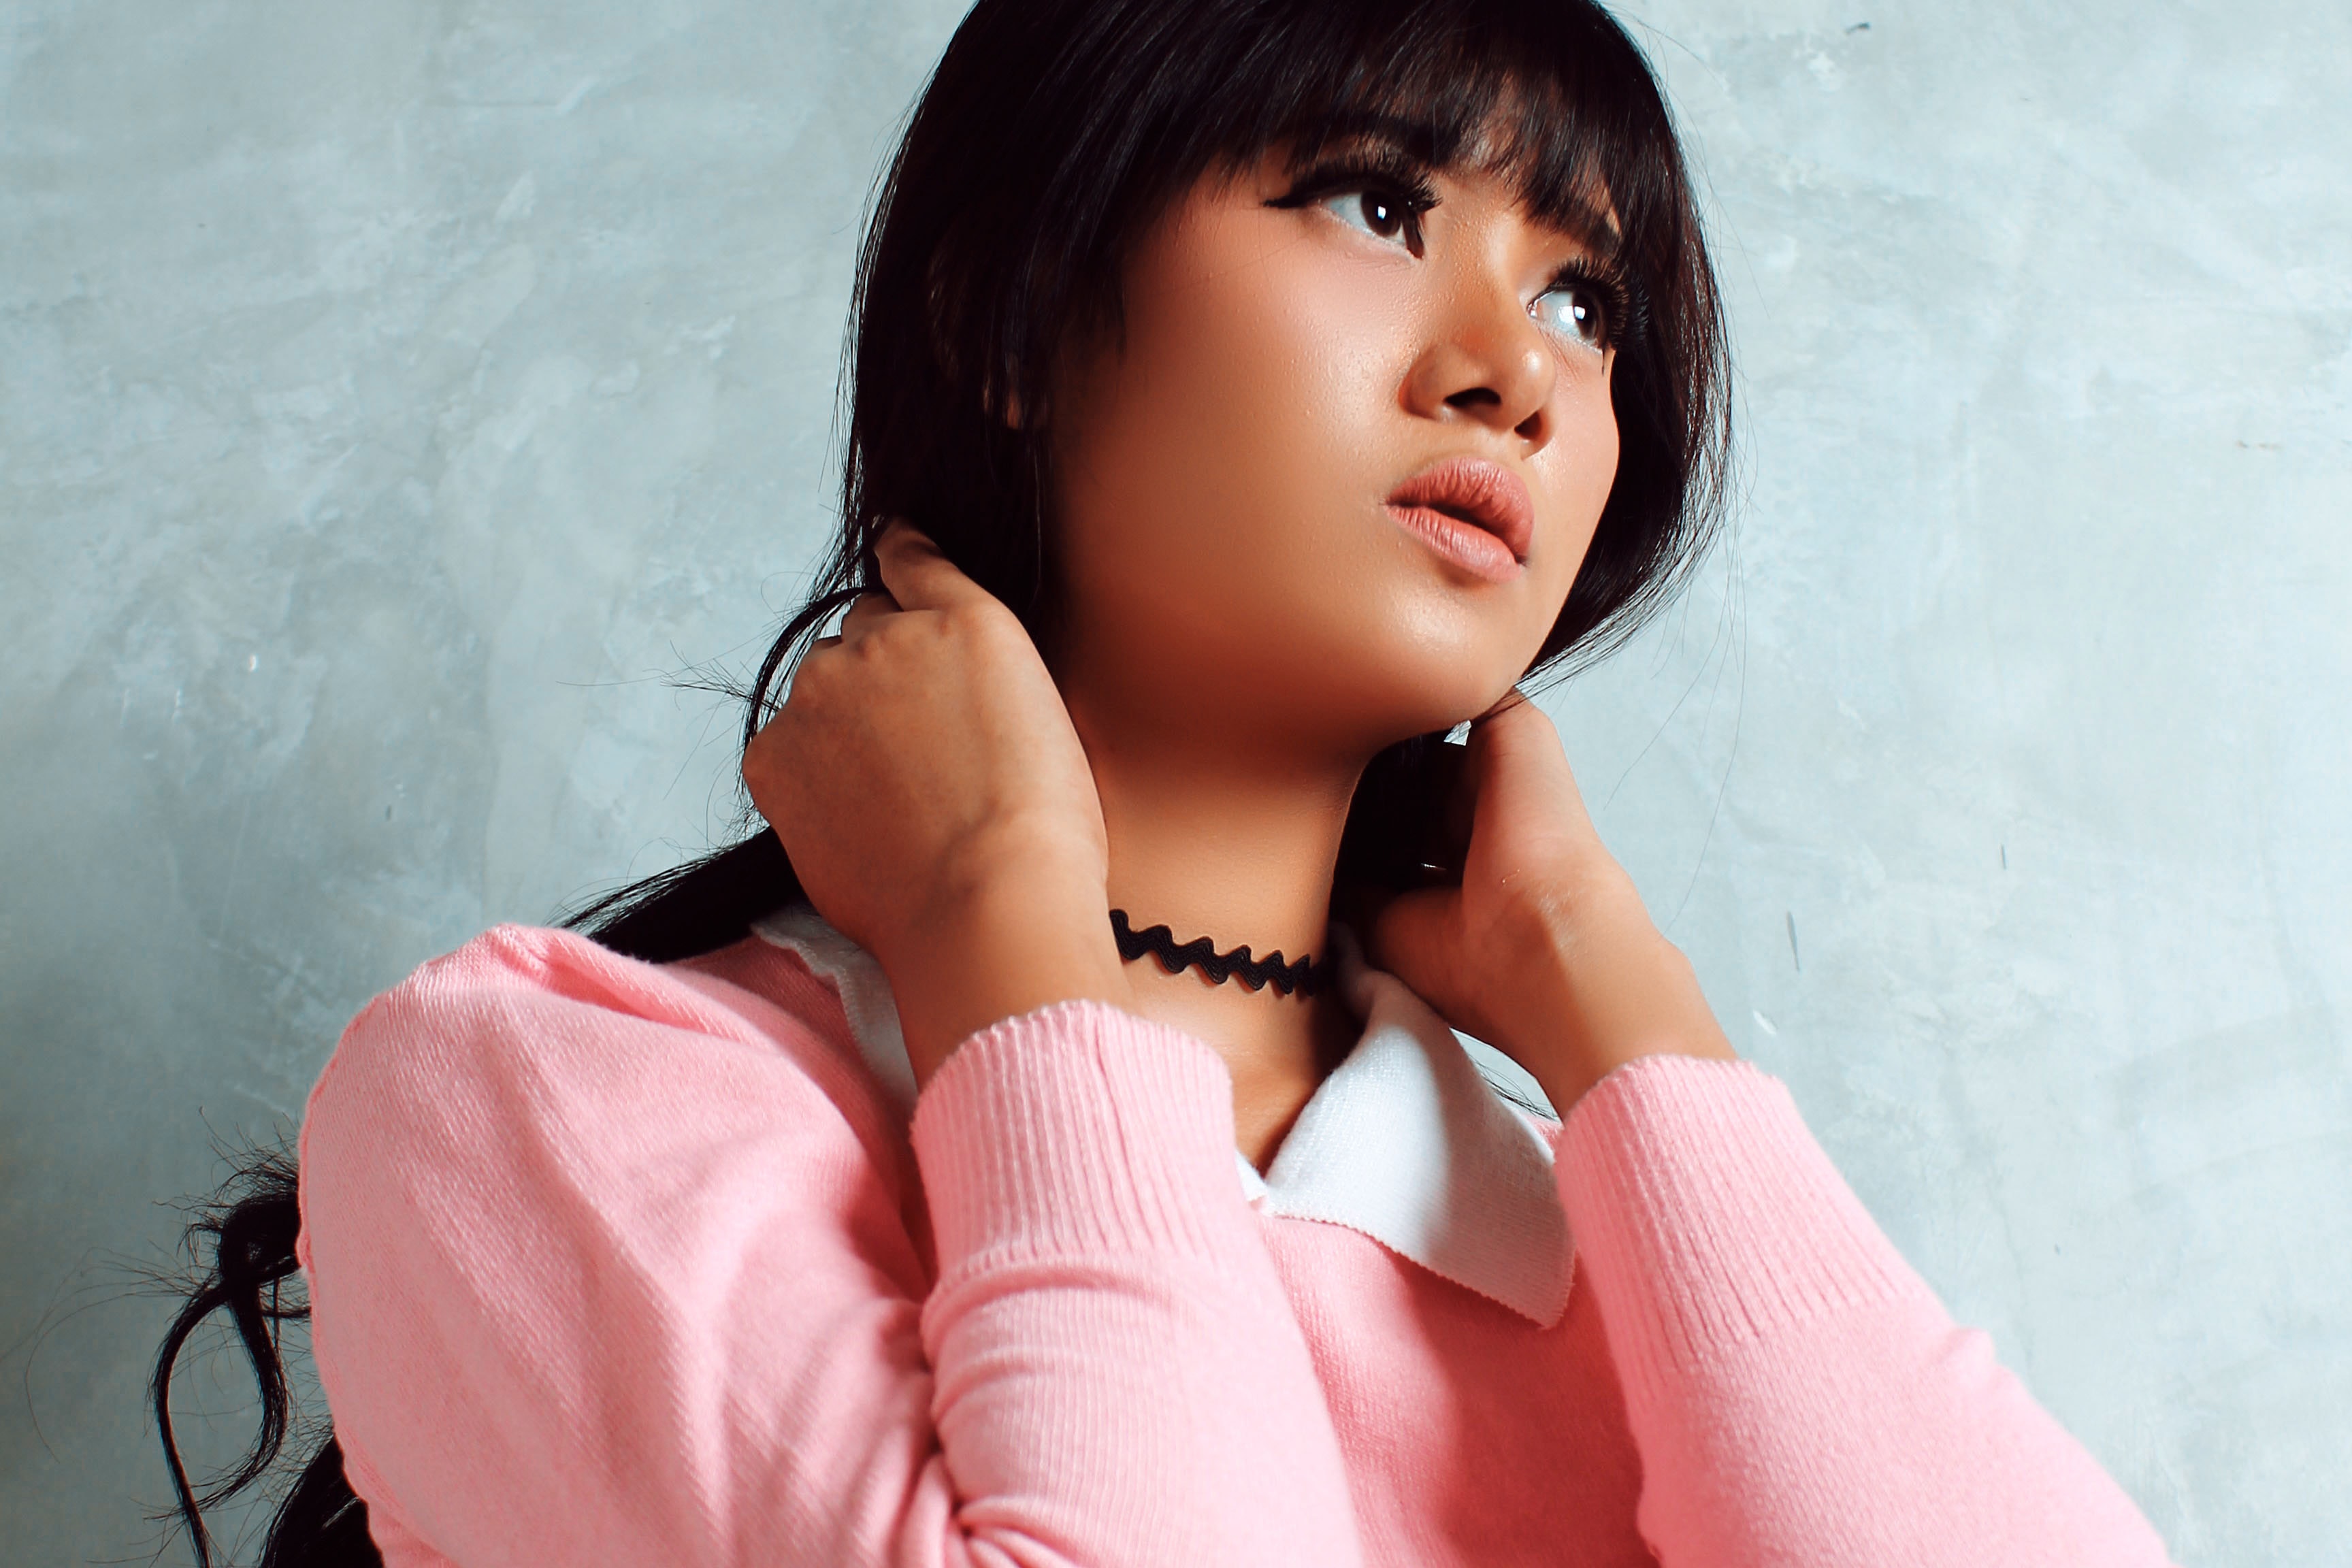
skin, pink, beauty, girl, black hair, brown hair, japanese idol, long hair, bangs, hair coloring, model, portrait